Lene Espersen

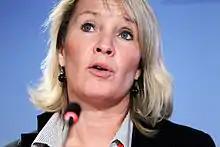
Espersen in 2010

Lene Espersen (born 26 September 1965) is a former Danish politician, a former leader of Conservative People's Party and a former Minister of Justice. She is the current CEO at the Danish Association of Architectural Firms. From 1 July 2016 to June 30, 2020, she served as chairman of the board of Aalborg University.